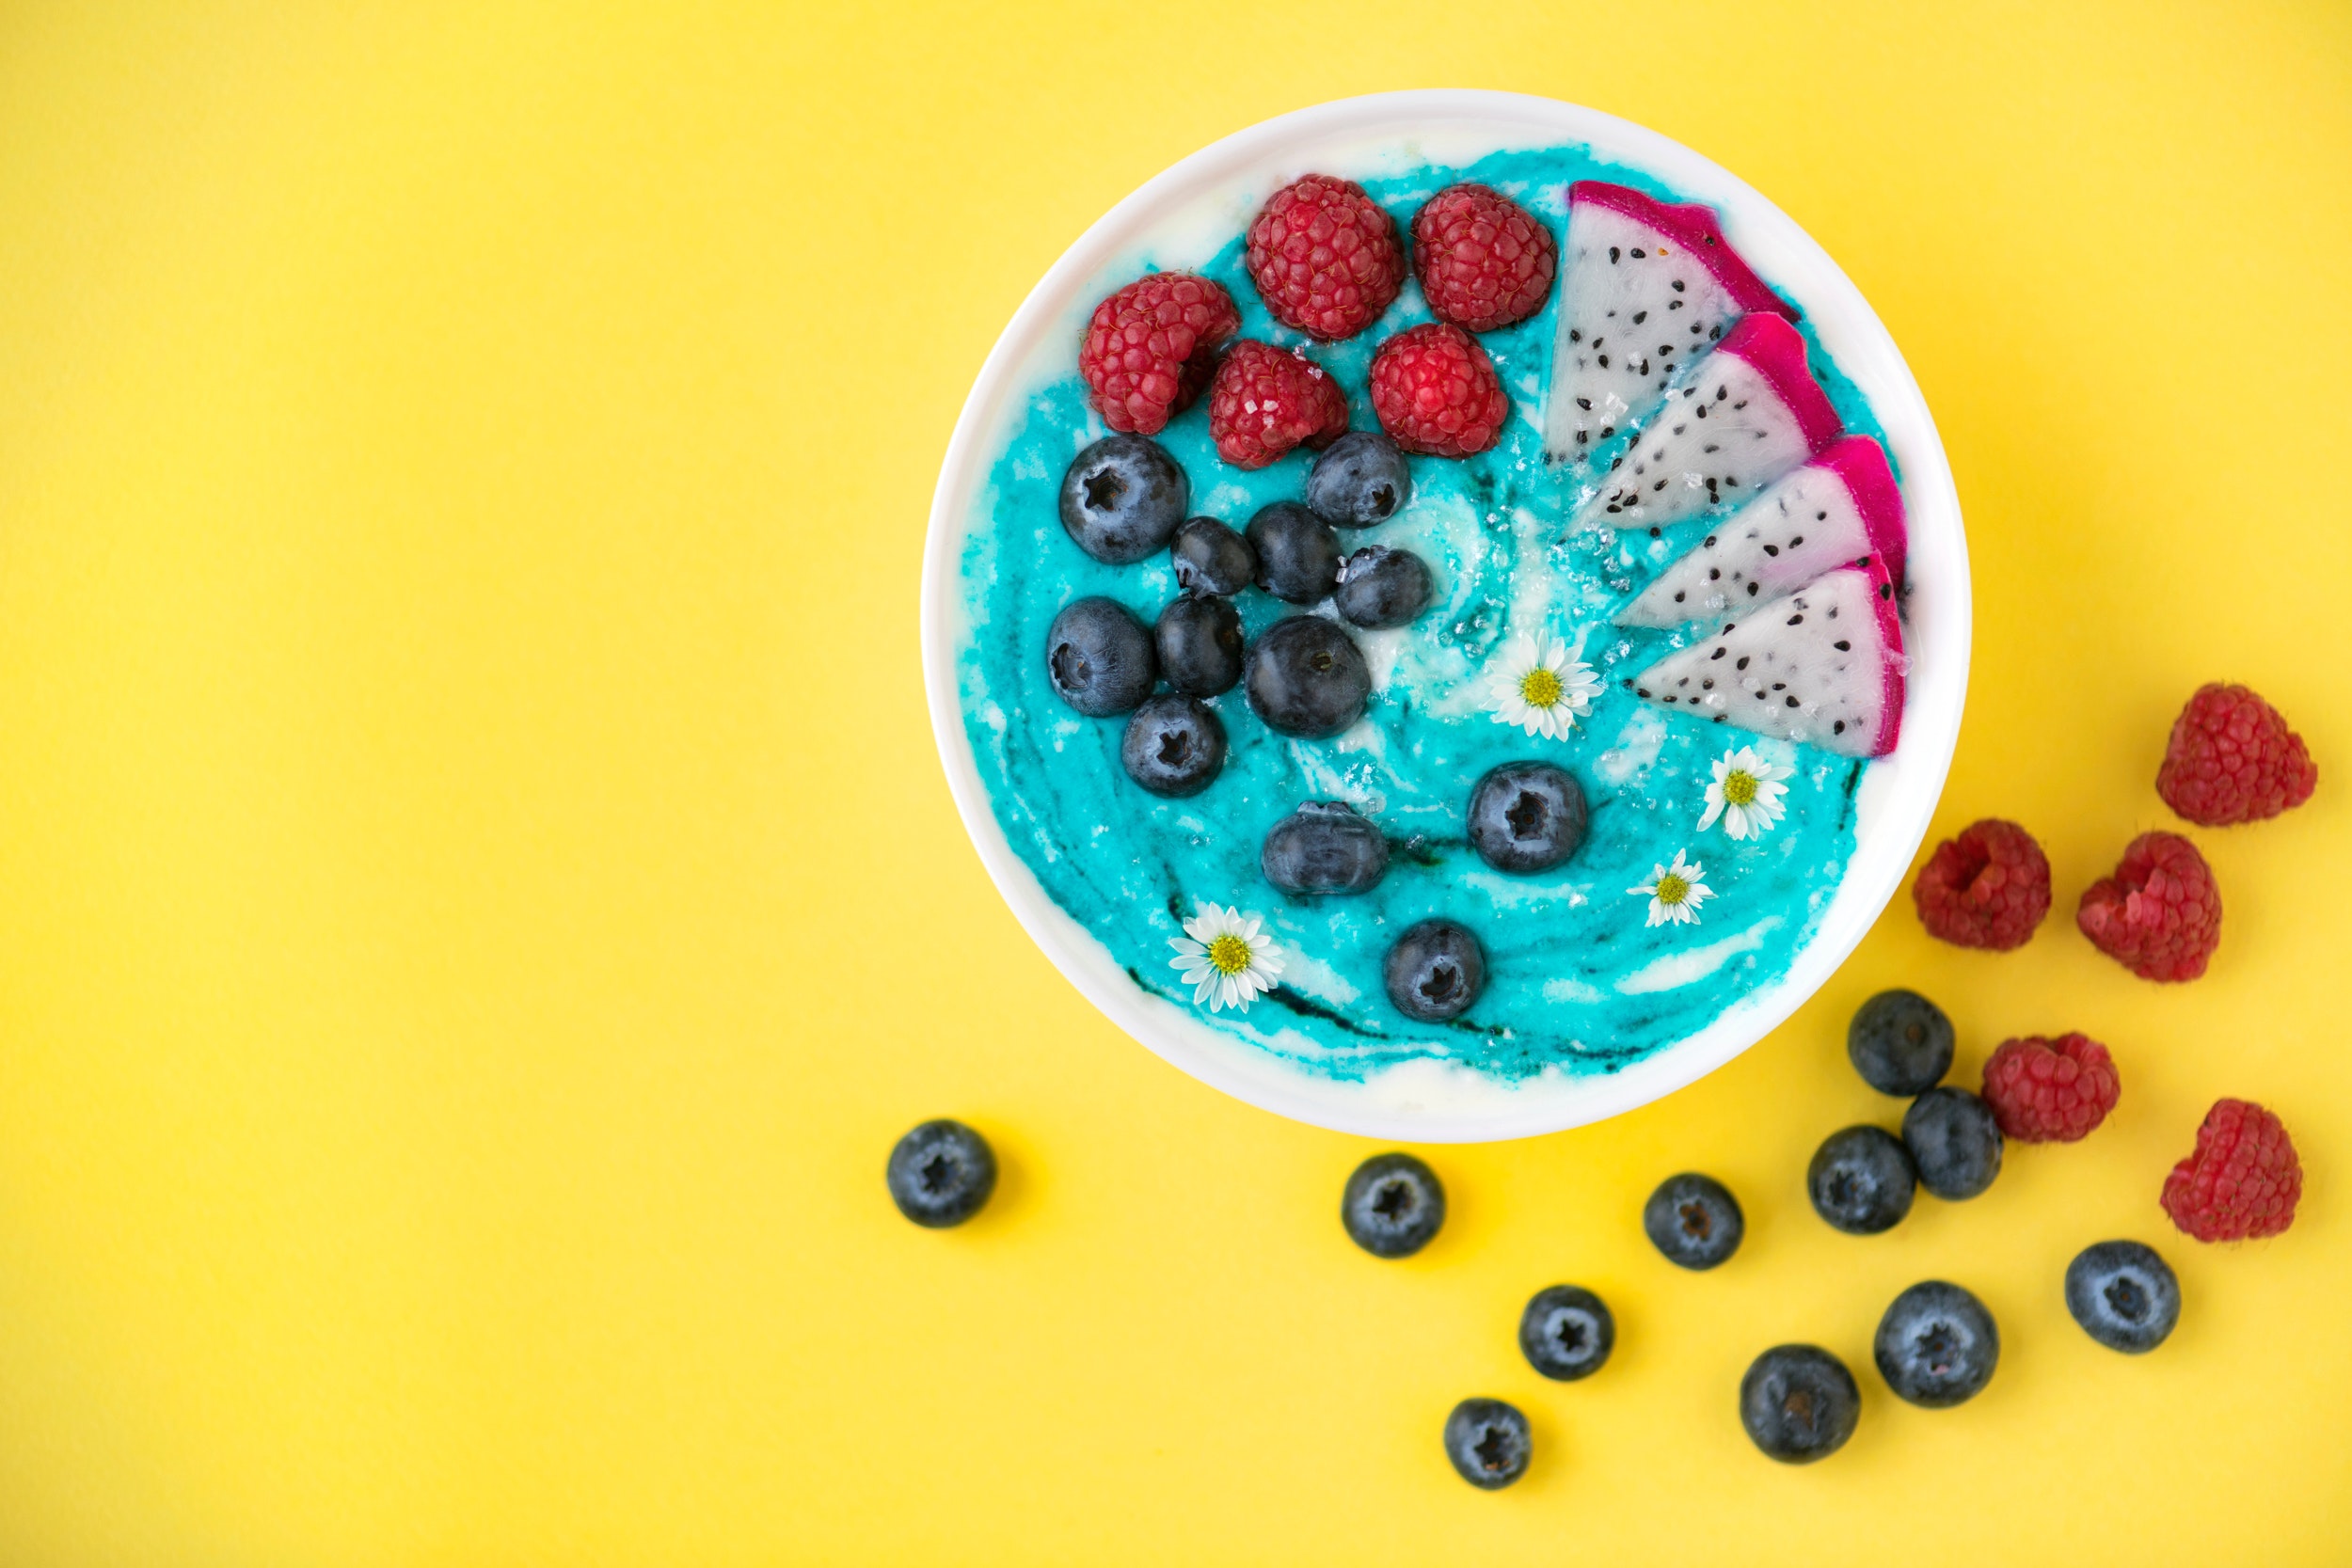
food, fruit, berry, superfood, vegetarian food, plant, cuisine, frutti di bosco, sweetness, bilberry, produce, dessert, blueberry